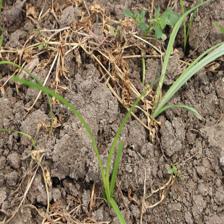
Label: Grass